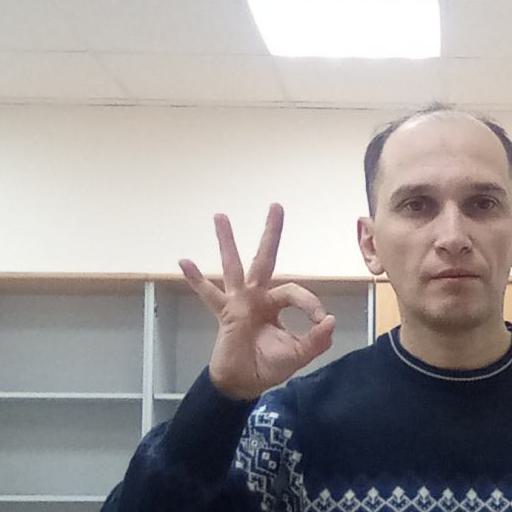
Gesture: ok